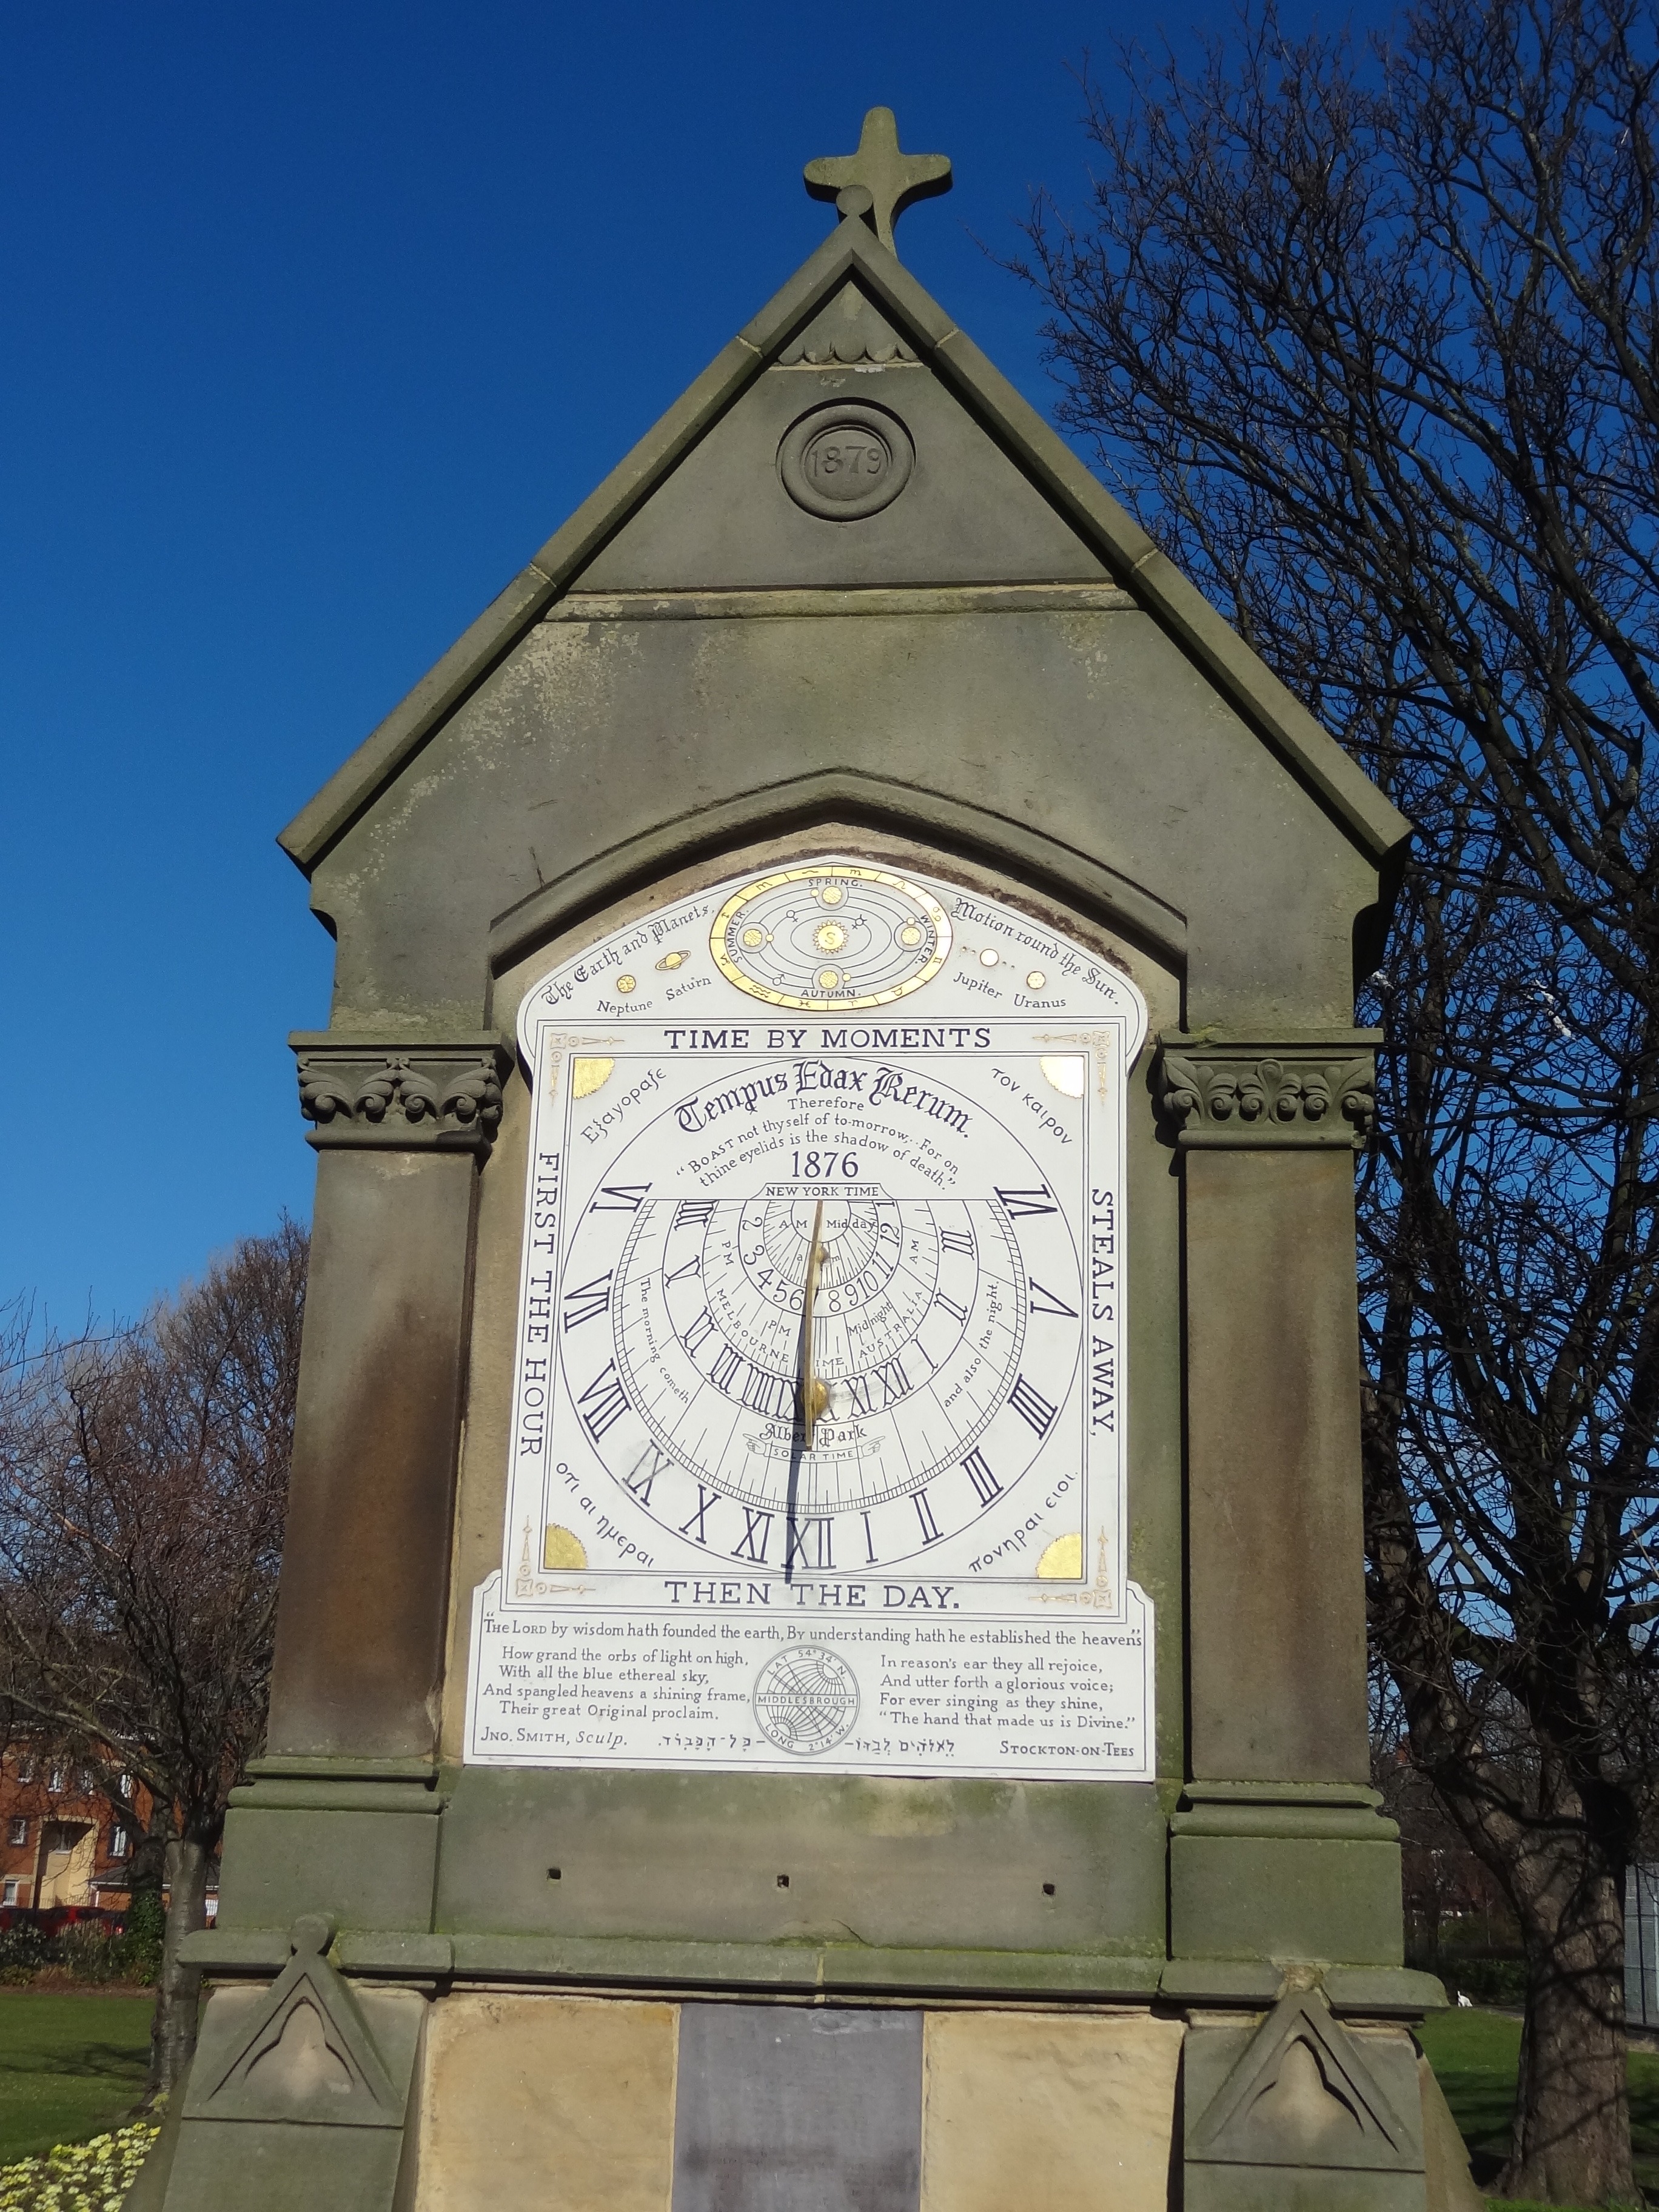
clock, time, monument, park, church, chapel, historic, place of worship, memorial, victorian, sundial, middlesbrough